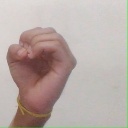
अक्षर: ऊ